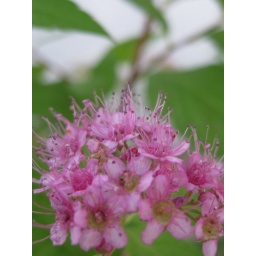
Cute little pink flowers in a local park.